Port Washington Light

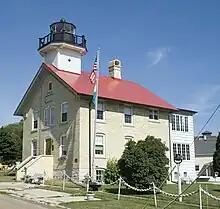
The restored lighthouse

The Port Washington area was home to many Luxembourgish immigrants, and in 2000 the Luxembourg Minister of Sites and Monuments visited the area. Upon touring the old light, he offered, on behalf of the Grand Duchy, to provide a replacement tower and lantern in order to restore the light to its original appearance, as a memorial to United States servicemen who fought in the tiny country in World War II. The historical society succeeded in raising the necessary funds to complete restoration, and in March 2002 the new tower arrived from Luxembourg and was installed; the restored light was dedicated on June 16, 2002. A replacement, newly made Fresnel lens was installed in 2007. The restored lighthouse contains a museum of lighthouse-keeping life.